Three Otters

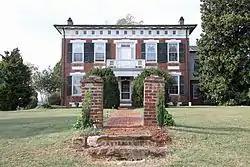
Three Otters, September 2012

Three Otters is a historic home near Bedford, Bedford County, Virginia. Built about 1827 by local artisans following the pattern book of Asher Benjamin for a local merchant, the large, two-story, brick dwelling exemplifies the Greek Revival style. It is approximately 50 feet square, with a low pitched hipped roof. The original two-story kitchen and pantry outbuilding is connected to the main house by a covered walkway and a two-story brick-and-frame addition. There are a contributing brick well house, chicken house, and necessary.